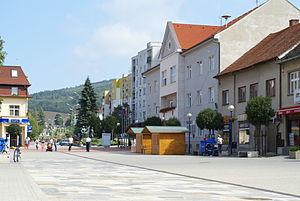
Brezová pod Bradlom est une ville de région de Trenčín.